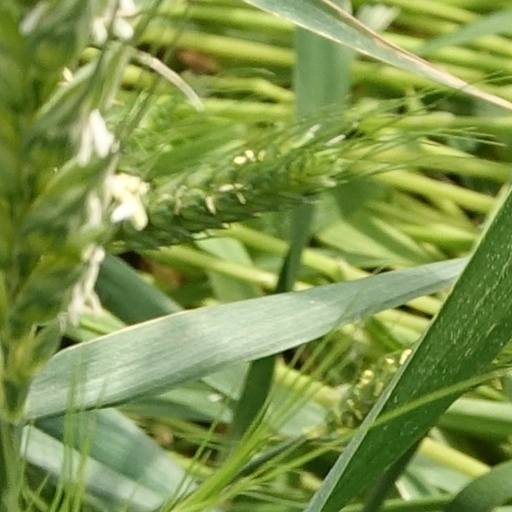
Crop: wheat